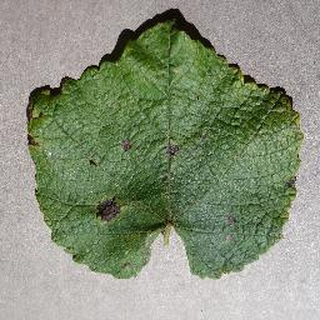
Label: grape_leaf_blight